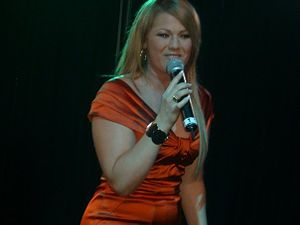
Maria / Udbredelse / Norge
Den norske sanger Maria Haukaas Storeng (f. 1979).
"Maria er et vidt udbredt pigenavn brugt i mange forskellige kulturer, inklusive alle europæiske lande, i Nord- og Sydamerika, Afrika og visse dele af Mellemøsten og Asien. ""Maria"" er sandsynligvis det mest udbredte pigenavn i den vestlige verden. Navnet ""Maria"" bruges også som drengenavn i nogle sprog, men da kombineret med et andet drengenavn.